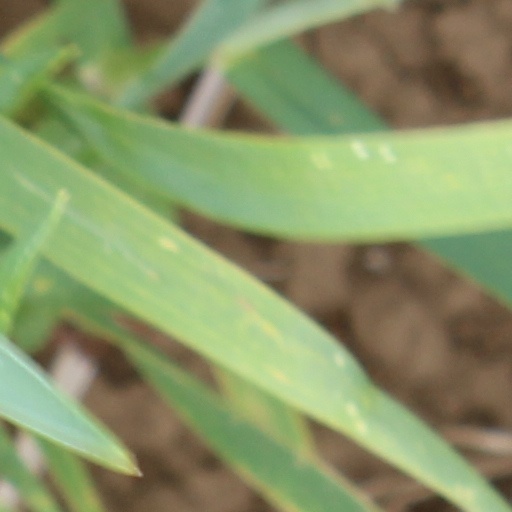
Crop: wheat